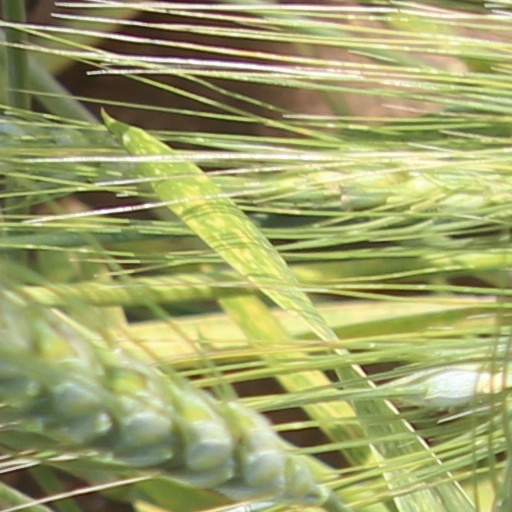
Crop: wheat